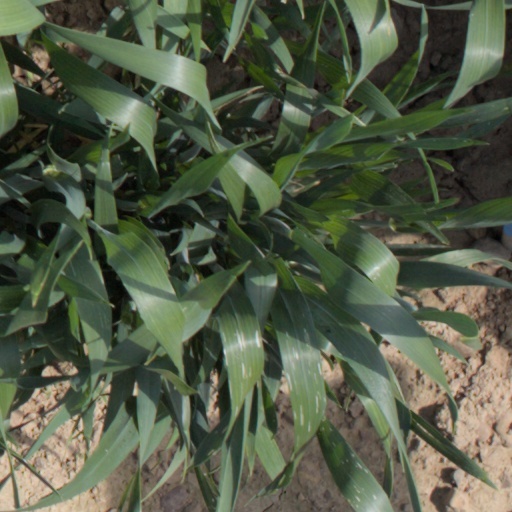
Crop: wheat